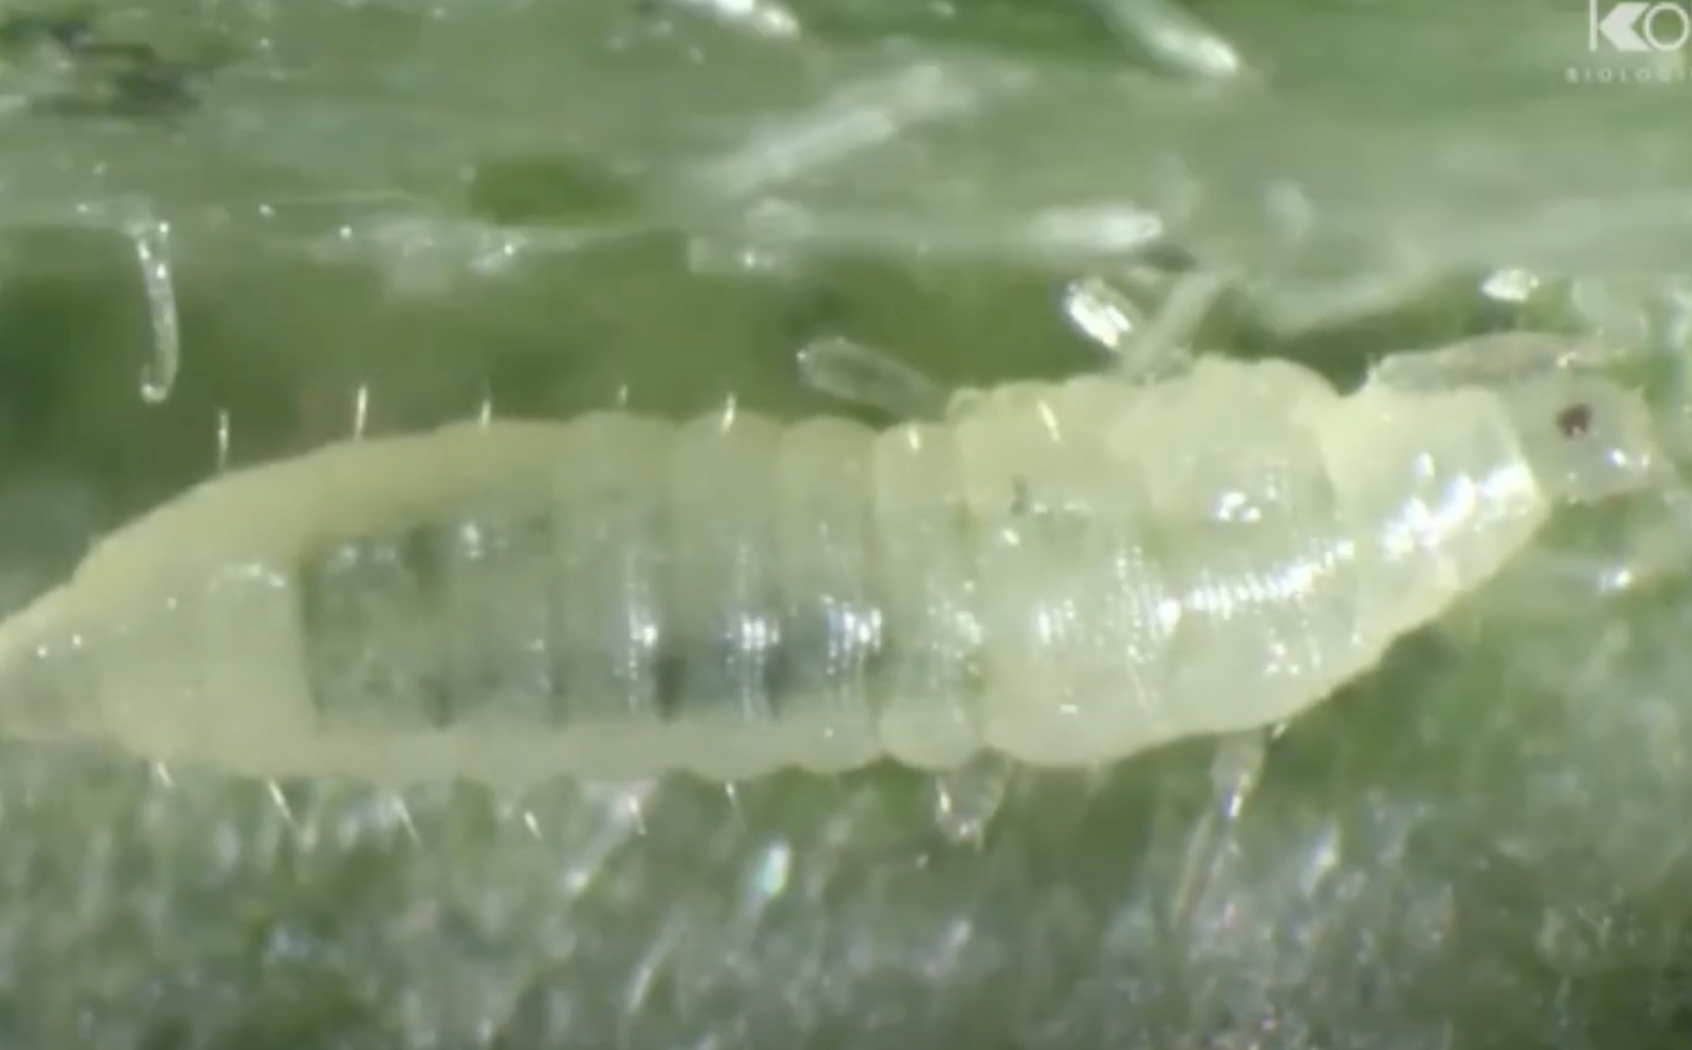
Label: thrips_disease